Sébaco

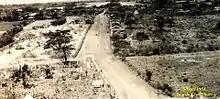
Sébaco in 1954

Sébaco is a town and a municipality in the Matagalpa department of Nicaragua. Situated at the junction of the Pan-American Highway and the Rio Grande de Matagalpa, Sébaco is the largest city of the agricultural Sébaco Valley, one of the most fertile areas in Nicaragua. From Sébaco, vegetable fields extend beyond the horizon when looking west. Five kilometres north of the city, a highway branches east from the Pan-American towards the city of Matagalpa.